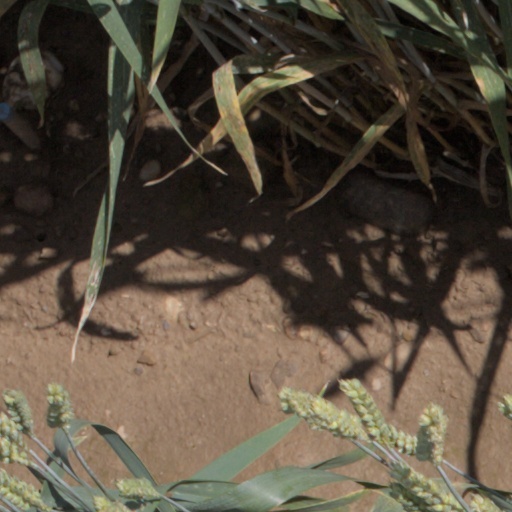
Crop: wheat